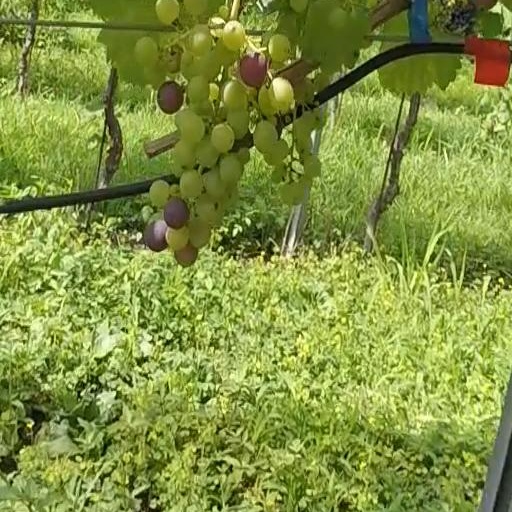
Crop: grape